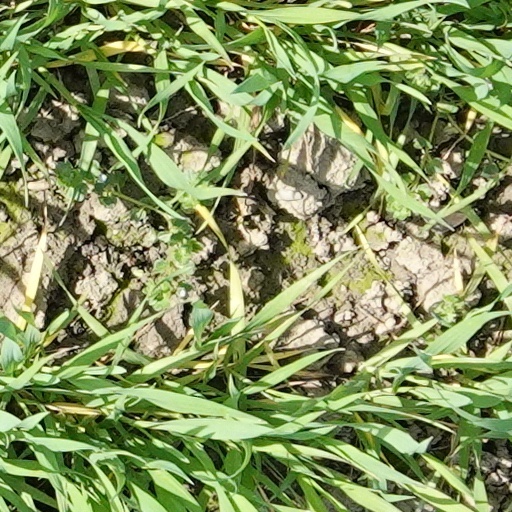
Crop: wheat